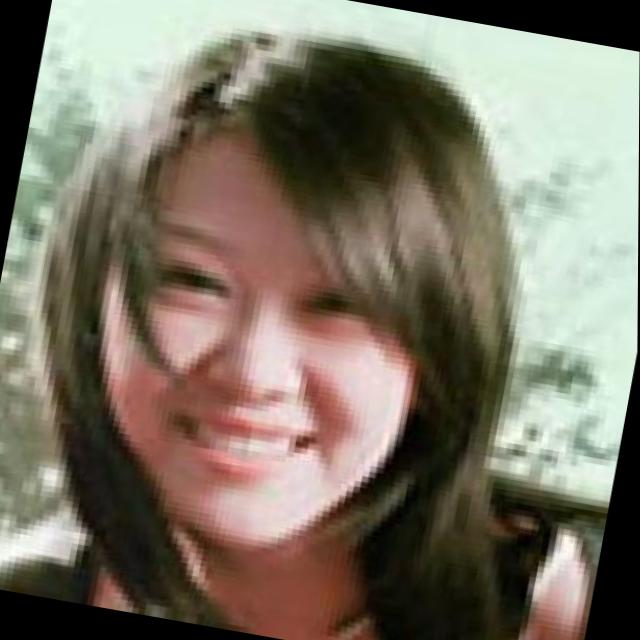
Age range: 21-44